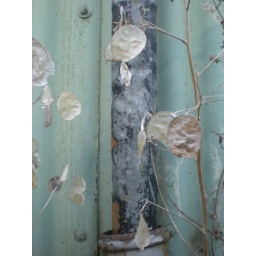
Spotted this old sea green farm building and then noticed the paper-like 'honesty' growing near the drainpipe.